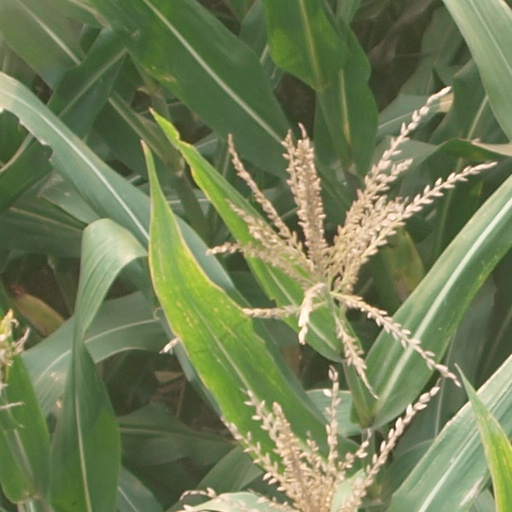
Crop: maize; corn